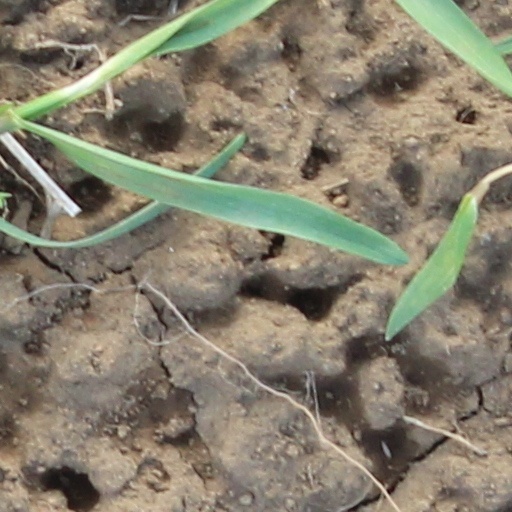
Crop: wheat